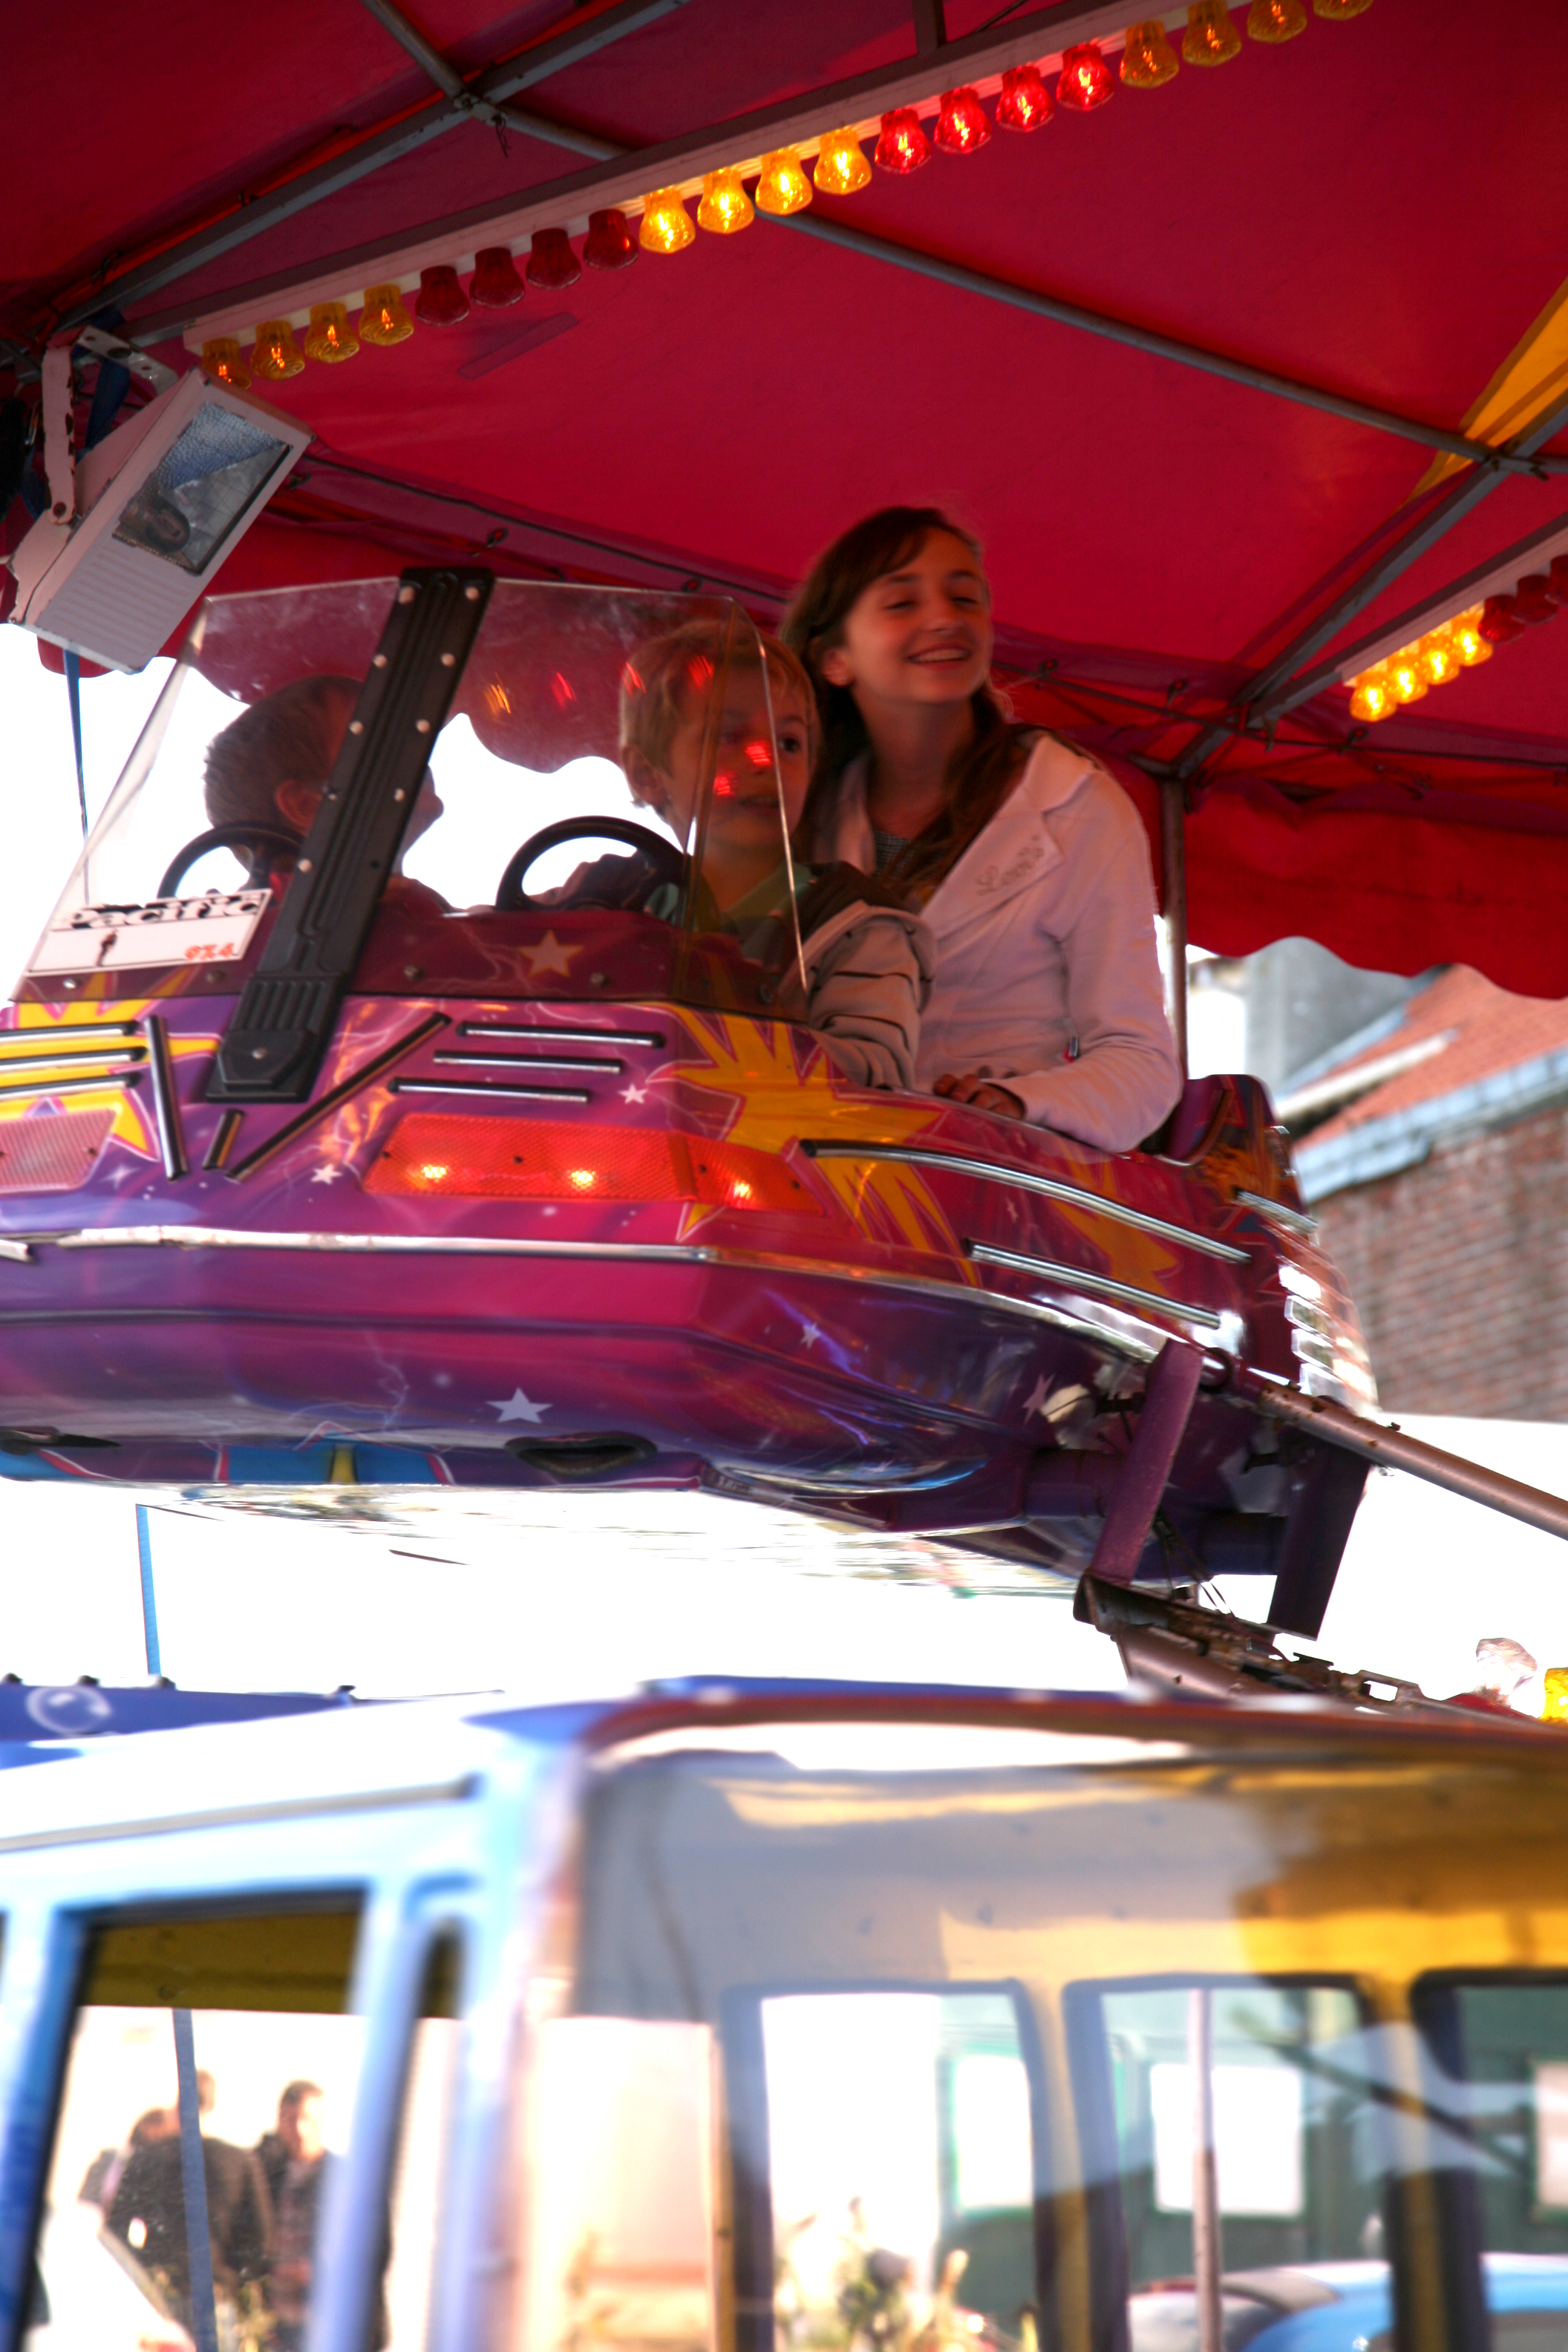
car, france, vehicle, amusement park, aviation, child, carousel, 5d, channel, enfants, frankreich, enfance, carrusel, pasdecalais, cotedopale, stellaplage, manche, cucq, seasideresort, seebad, stationbalnaire, karussell, chilhood, dukass